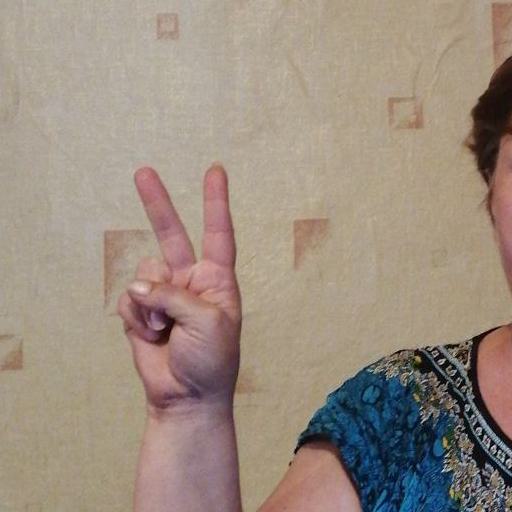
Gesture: peace